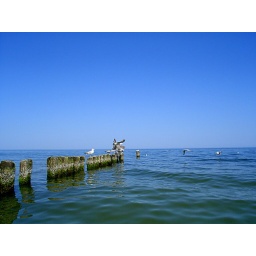
Baltic sea in June. Temperature of water - 15 C... Brrr. I was the only person in the water.